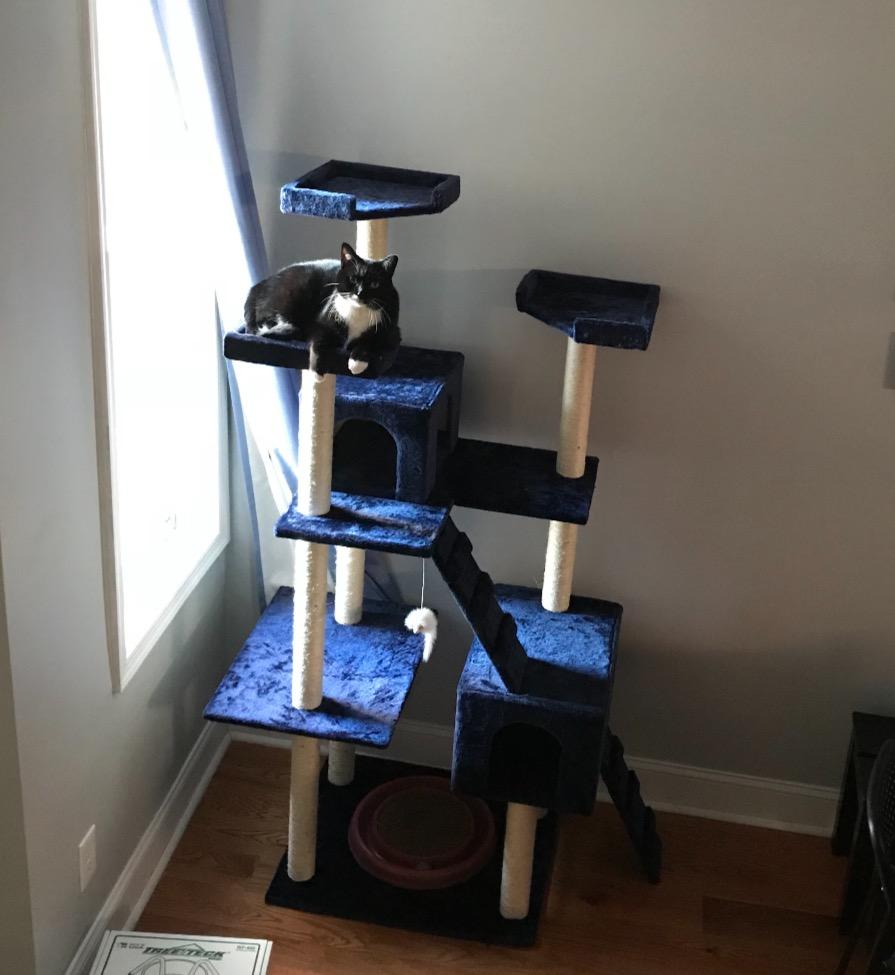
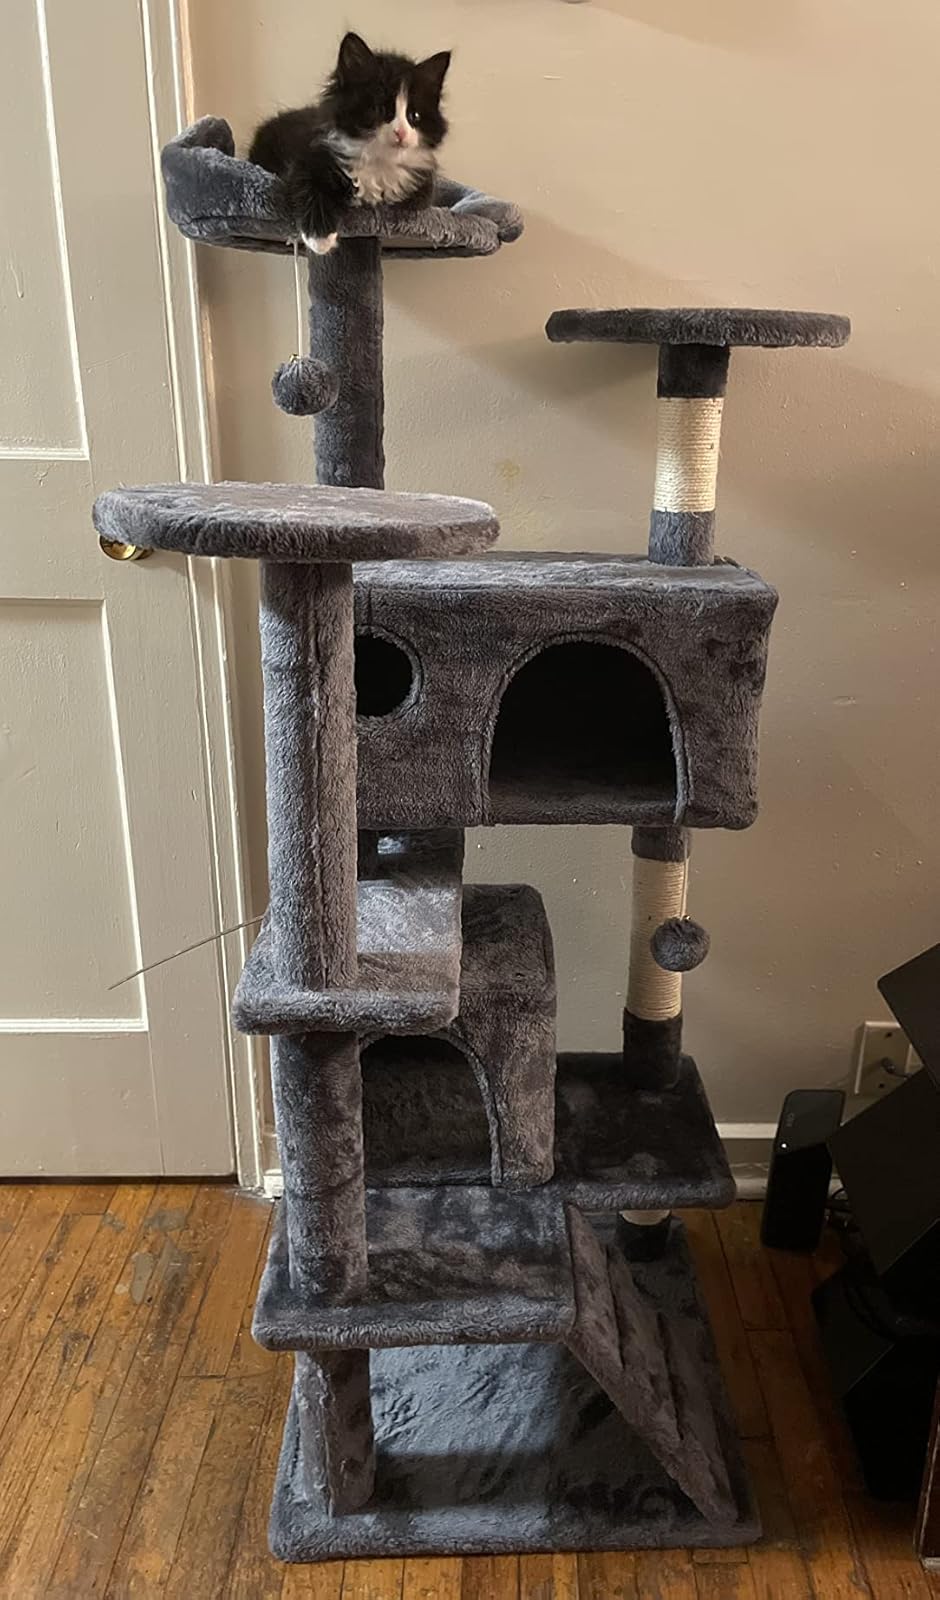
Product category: items_cat tree
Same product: no